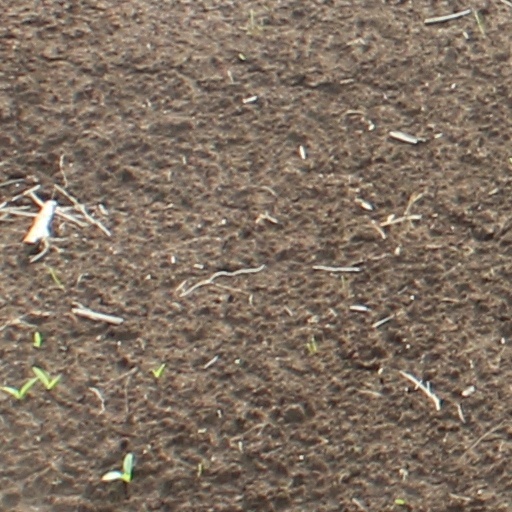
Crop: wheat